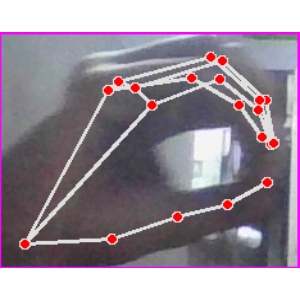
अक्षर: ठ